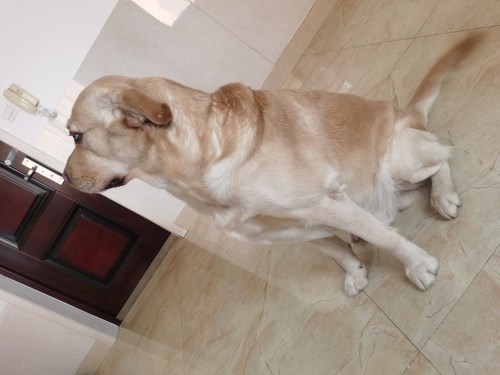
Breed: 3580-n000122-Labrador_retriever